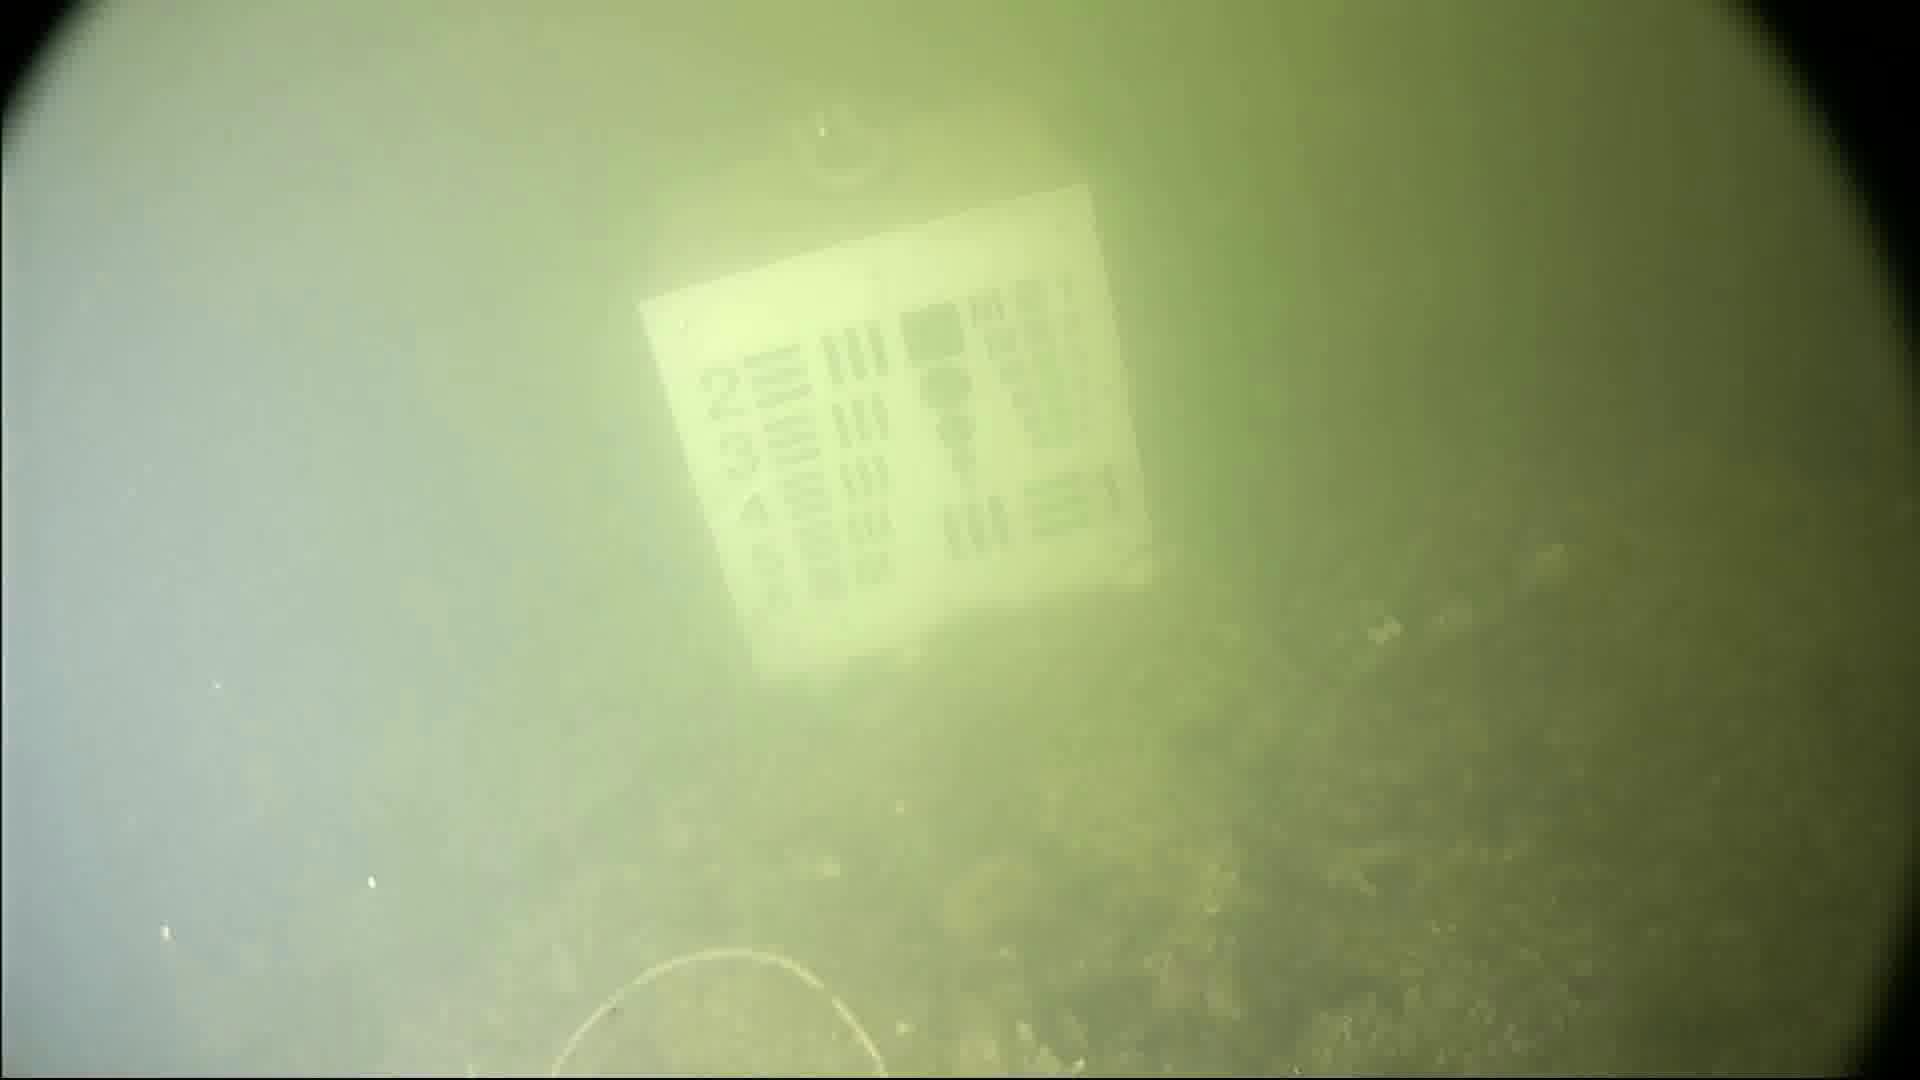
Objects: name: crab